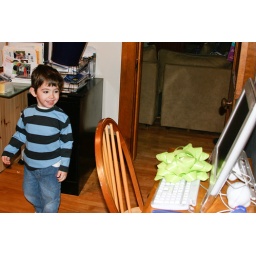
Ben walked in to the office this morning to see his new desk and computer - woo-hoo Happy birthday Ben